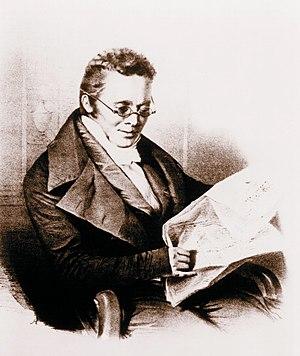
Portrait du fondateur à l'origine de Girard-Perregaux, Jean-François Bautte, né le 22 mars 1772 à Genève, décédé le 30 novembre 1837 à Genève.
Girard-Perregaux est une manufacture de haute horlogerie suisse, dont les origines remontent à 1791. Elle est située à La Chaux-de-Fonds et est détenue par le Sowind Group, filiale de Kering.